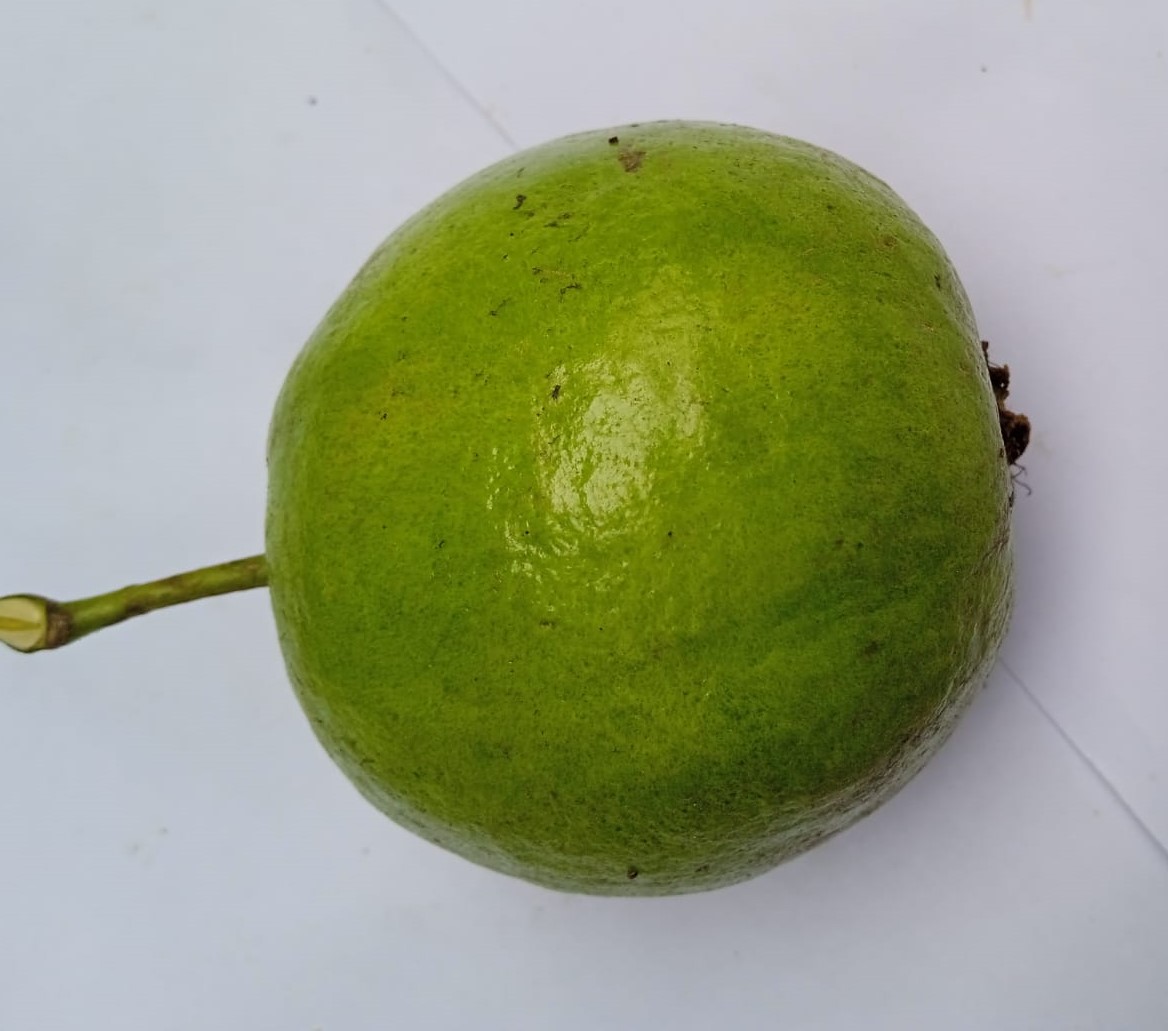
Fruit: guava
Condition: fresh